Frank J. Hennessy

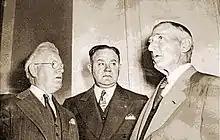
From left to right: Warden James A. Johnston of Alcatraz Federal Penitentiary, Associate Warden Edward J. Miller, and District Attorney Frank J. Hennessy

Frank James Hennessy (November 19, 1880 – March 18, 1957) was an American politician and lawyer, best known for being United States Attorney for the Northern District of California in the 1940s and early 1950s. His office was located in the San Francisco Post Office Building on 7th and Mission Streets. In the late 1940s, he was often involved in the affairs of Alcatraz Island, working with its first warden James A. Johnston on legal matters surrounding the controversial prison institution. He was the son of William Pope Hennessy, who was a tax commissioner for the Union Pacific Railroad. Hennessy was a University of California graduate and was married to Maude. He died in 1957 after a long illness; he was 76.